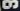
Number: 9